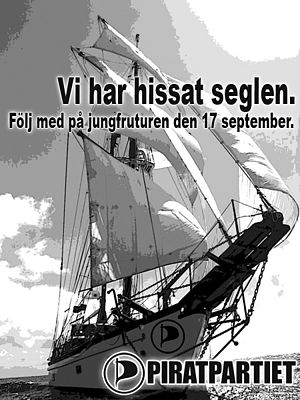
Piratpartiet
Valgplakat i forbindelse med Riksdagsvalget i 2006.
Piratpartiet er et svensk politisk parti, der agiterer for gennemgribende indskrænkninger i ophavsrettens omfang og varighed samt styrkelsen af den personlige frihed.